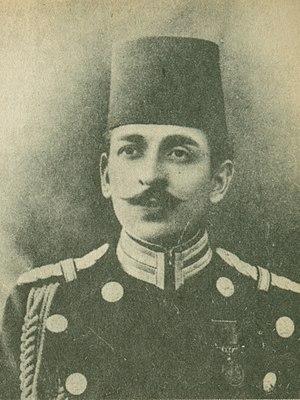
Şehzade Mehmed Abdülkadir, né le 16 janvier 1878 à Istanbul et mort le 16 mars 1944 à Sofia était un prince ottoman, le fils du sultan Abdülhamid II et de son épouse Bidar Kadın.